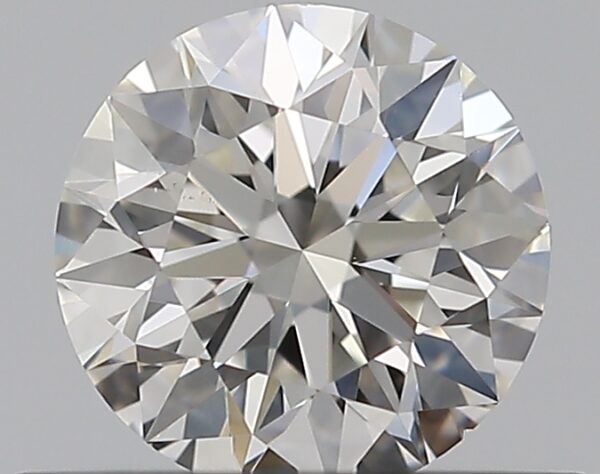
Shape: round
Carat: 0.5
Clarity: VS1
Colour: H
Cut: EX
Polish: EX
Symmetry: EX
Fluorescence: F
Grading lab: GIA
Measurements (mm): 5.07 x 5.1 x 3.18